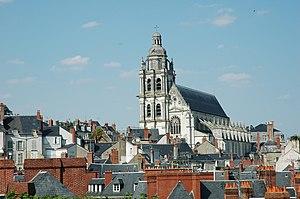
La cathédrale Saint-Louis de Blois est une cathédrale catholique romaine, située à Blois dans le département de Loir-et-Cher. Elle est classée monument historique depuis le 9 août 1906. Elle est le siège de l'évêché de Blois, érigé en 1697 par une bulle du pape Innocent XII. Le territoire du diocèse de Blois fut prélevé sur celui de Chartres.